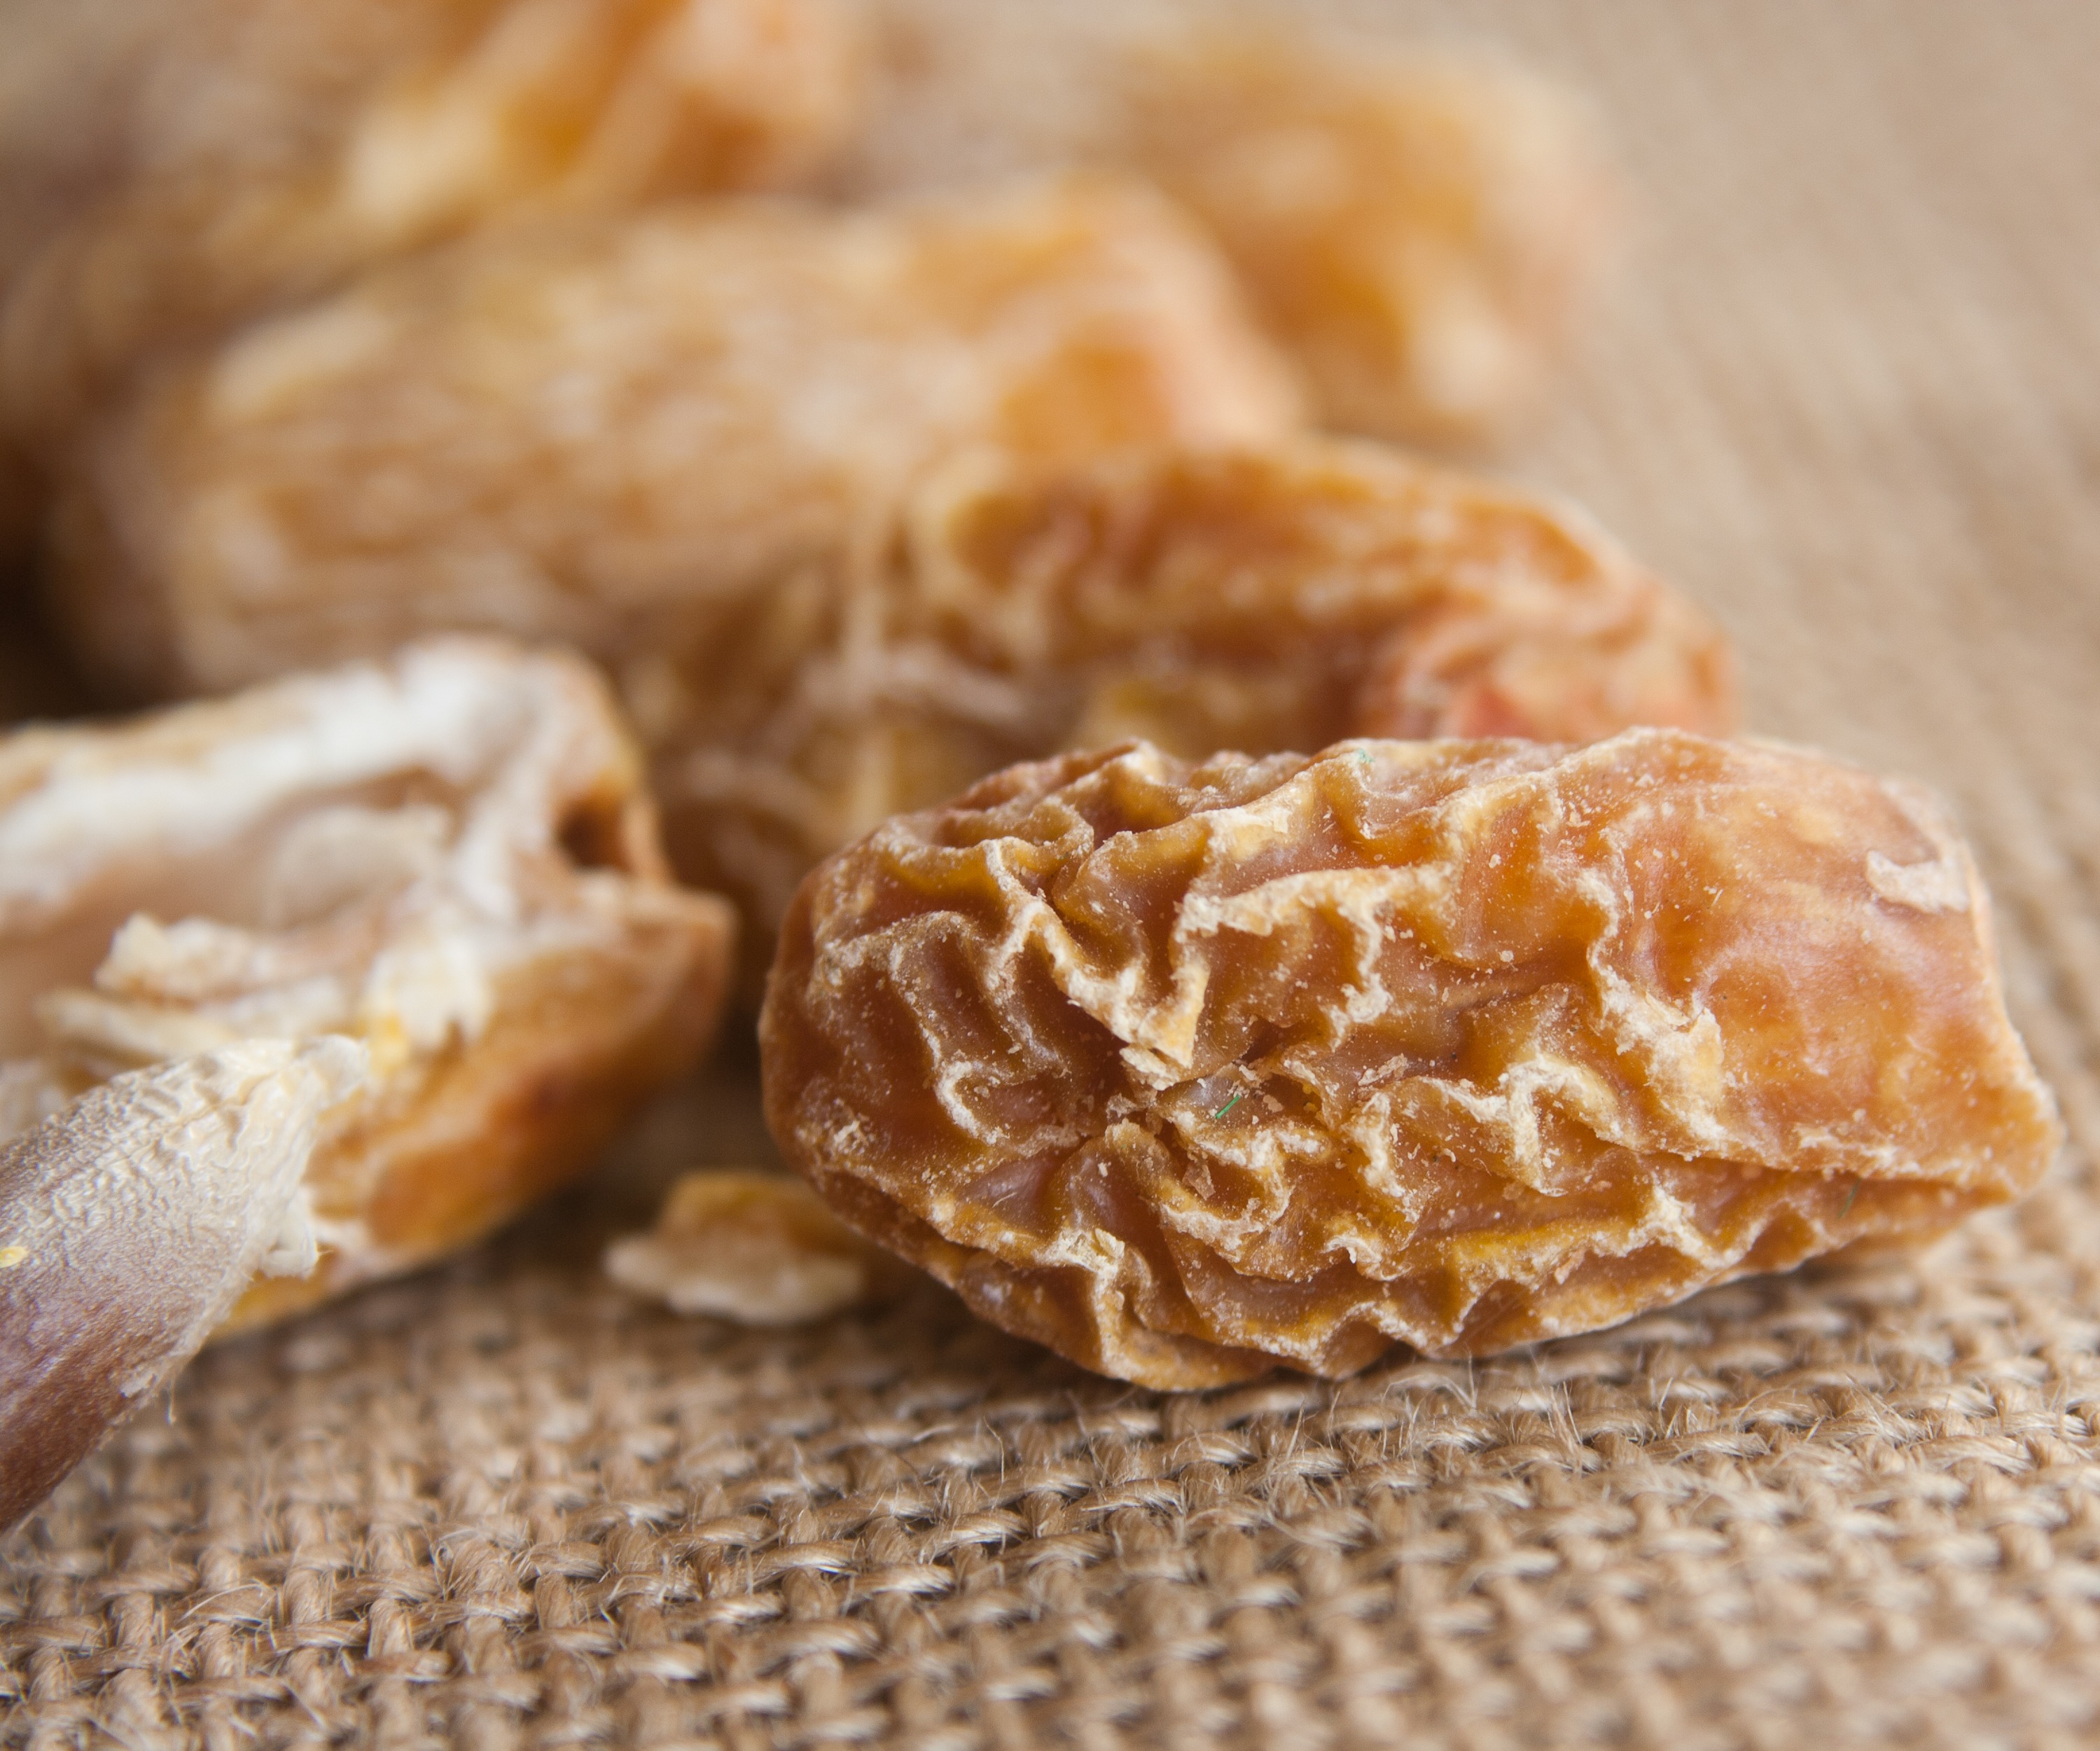
sweet, dry, dish, meal, food, mediterranean, palm, produce, tropical, natural, breakfast, baking, snack, dessert, cuisine, delicious, nutrition, tasty, diet, baked goods, dates, arabian, grass family, snack food